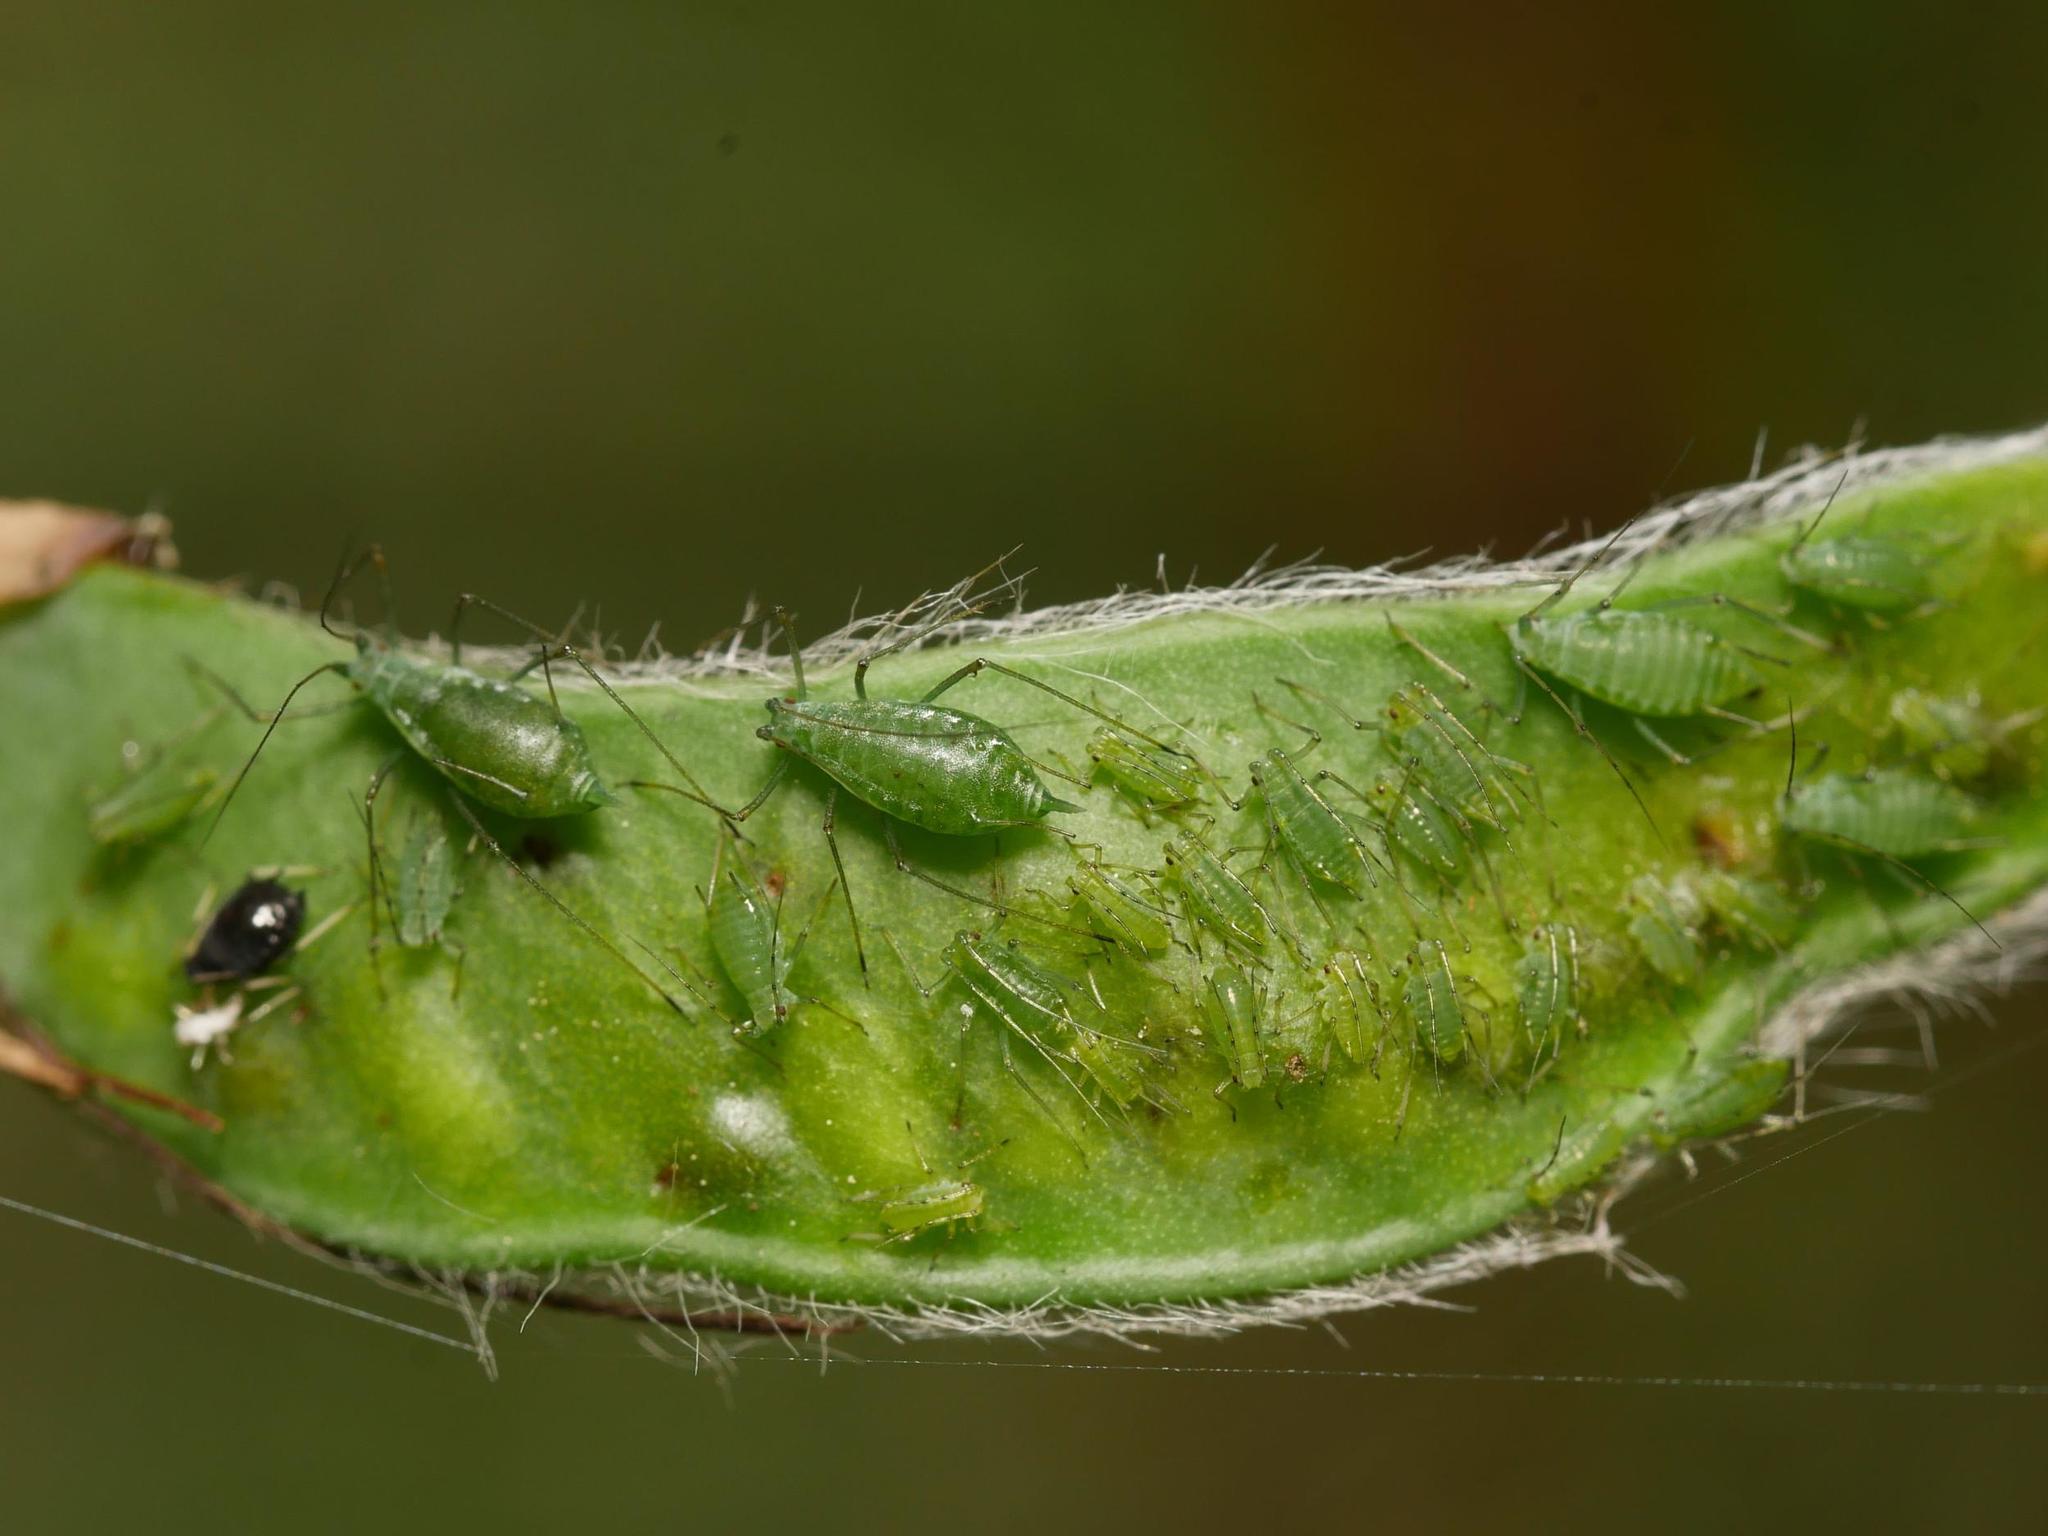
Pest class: pea_aphid